2018 American League Championship Series

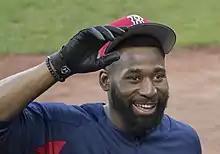
A three-RBI double by Jackie Bradley Jr. gave the Red Sox a 5–4 lead in Game 2.

Jonny Gomes, a member of the 2013 World Series champion Red Sox, threw the ceremonial first pitch. Mookie Betts doubled off Gerrit Cole and Andrew Benintendi singled him home to open the scoring for the Red Sox. Xander Bogaerts reached second on Cole's throwing error with one out in the first, then Rafael Devers singled home Benintendi for a 2–0 lead. Starting pitcher David Price allowed the Astros to get on the board in the second as Carlos Correa hit an infield single and Martín Maldonado doubled, with George Springer doubling them both home to tie it. An inning later, Yuli Gurriel singled and an out later, Marwin González homered over the Green Monster for a 4–2 lead. But the Red Sox struck back in the bottom of the inning. Bogaerts singled, Steve Pearce doubled and Devers walked to load the bases. One out later, Jackie Bradley Jr. hit a bases-clearing double to give the Red Sox a 5–4 lead, which they would never relinquish. Price would fall an out shy of being credited the victory, allowing four runs, five hits, and four walks. Matt Barnes relieved him in the fifth with two outs and retired the next four batters for the victory. In the seventh, after Betts walked, Lance McCullers Jr. threw a wild pitch, advancing Betts to second, then to third on a Maldonado passed ball. One out later, another Maldonado passed ball scored Betts to make it 6–4. The next inning saw Devers single to center; two outs later, Mitch Moreland singled, and A. J. Hinch immediately sent out Héctor Rondón to face Betts, who doubled to center, scoring Devers to extend their lead to three runs. Craig Kimbrel pitched the ninth, allowing a two-out double by Springer and a Jose Altuve RBI single to bring the Astros to within 7–5. Kimbrel then retired Alex Bregman, who flew out to Benintendi to end the game, earning his third save this postseason, and tying the series at one all.